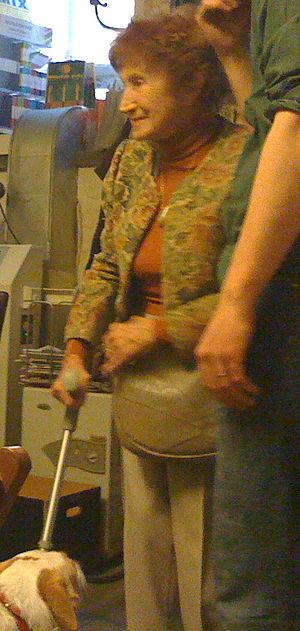
Bohumila Grögerová
Bohumila Grögerová var en tjekkisk digter, prosaforfatter og oversætter. Hun er desuden forfatter til radiospil og børnebøger.